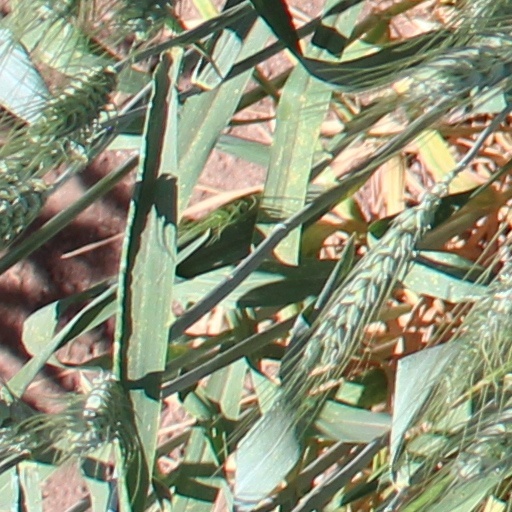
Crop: wheat